Giesy–Failing House

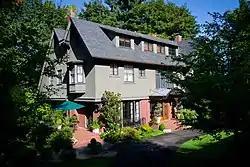
The Giesy–Failing House in 2012.

The Giesy–Failing House is a house located southwest Portland, Oregon listed on the National Register of Historic Places. It is located in the Southwest Hills neighborhood.